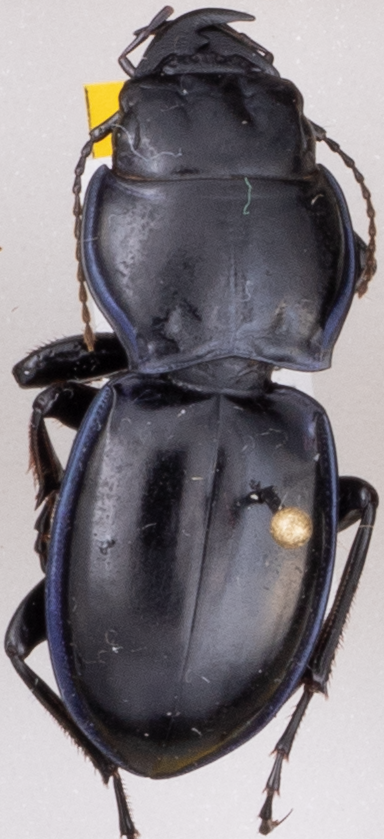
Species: Pasimachus elongatus
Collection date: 2022-08-31
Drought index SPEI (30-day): -1.22
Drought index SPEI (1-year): -0.372
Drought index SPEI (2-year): -0.32